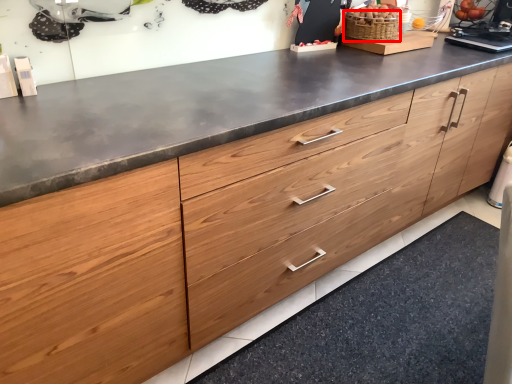
Question: From the image's perspective, what is the correct spatial relationship of basket (annotated by the red box) in relation to granite? Select from the following
(A) above
(B) below
Answer: A